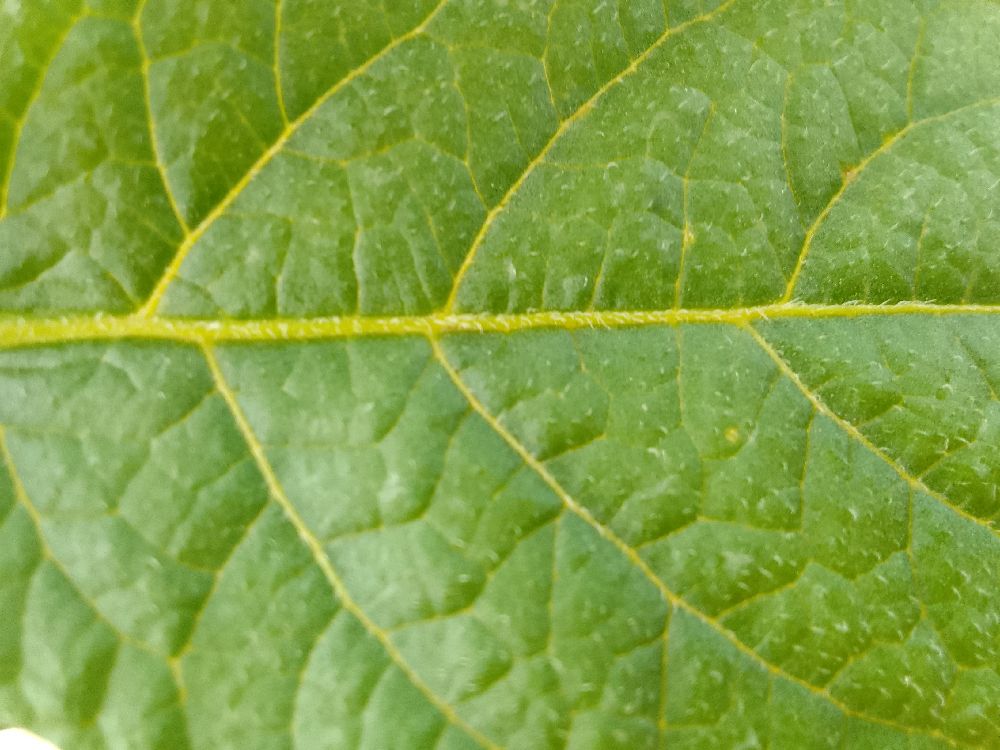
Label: Healthy